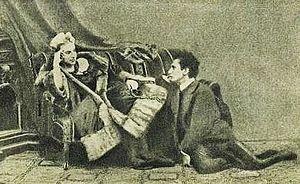
Leopold von Sacher-Masoch, né le 27 janvier 1836 à Lemberg en royaume de Galicie et de Lodomérie et mort le 9 mars 1895 à Lindheim, est un historien et écrivain journaliste. Le mot masochisme est formé à partir de son nom.
La Vénus à la fourrure est un roman érotique allemand de Leopold von Sacher-Masoch paru en 1870.